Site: brandenburg
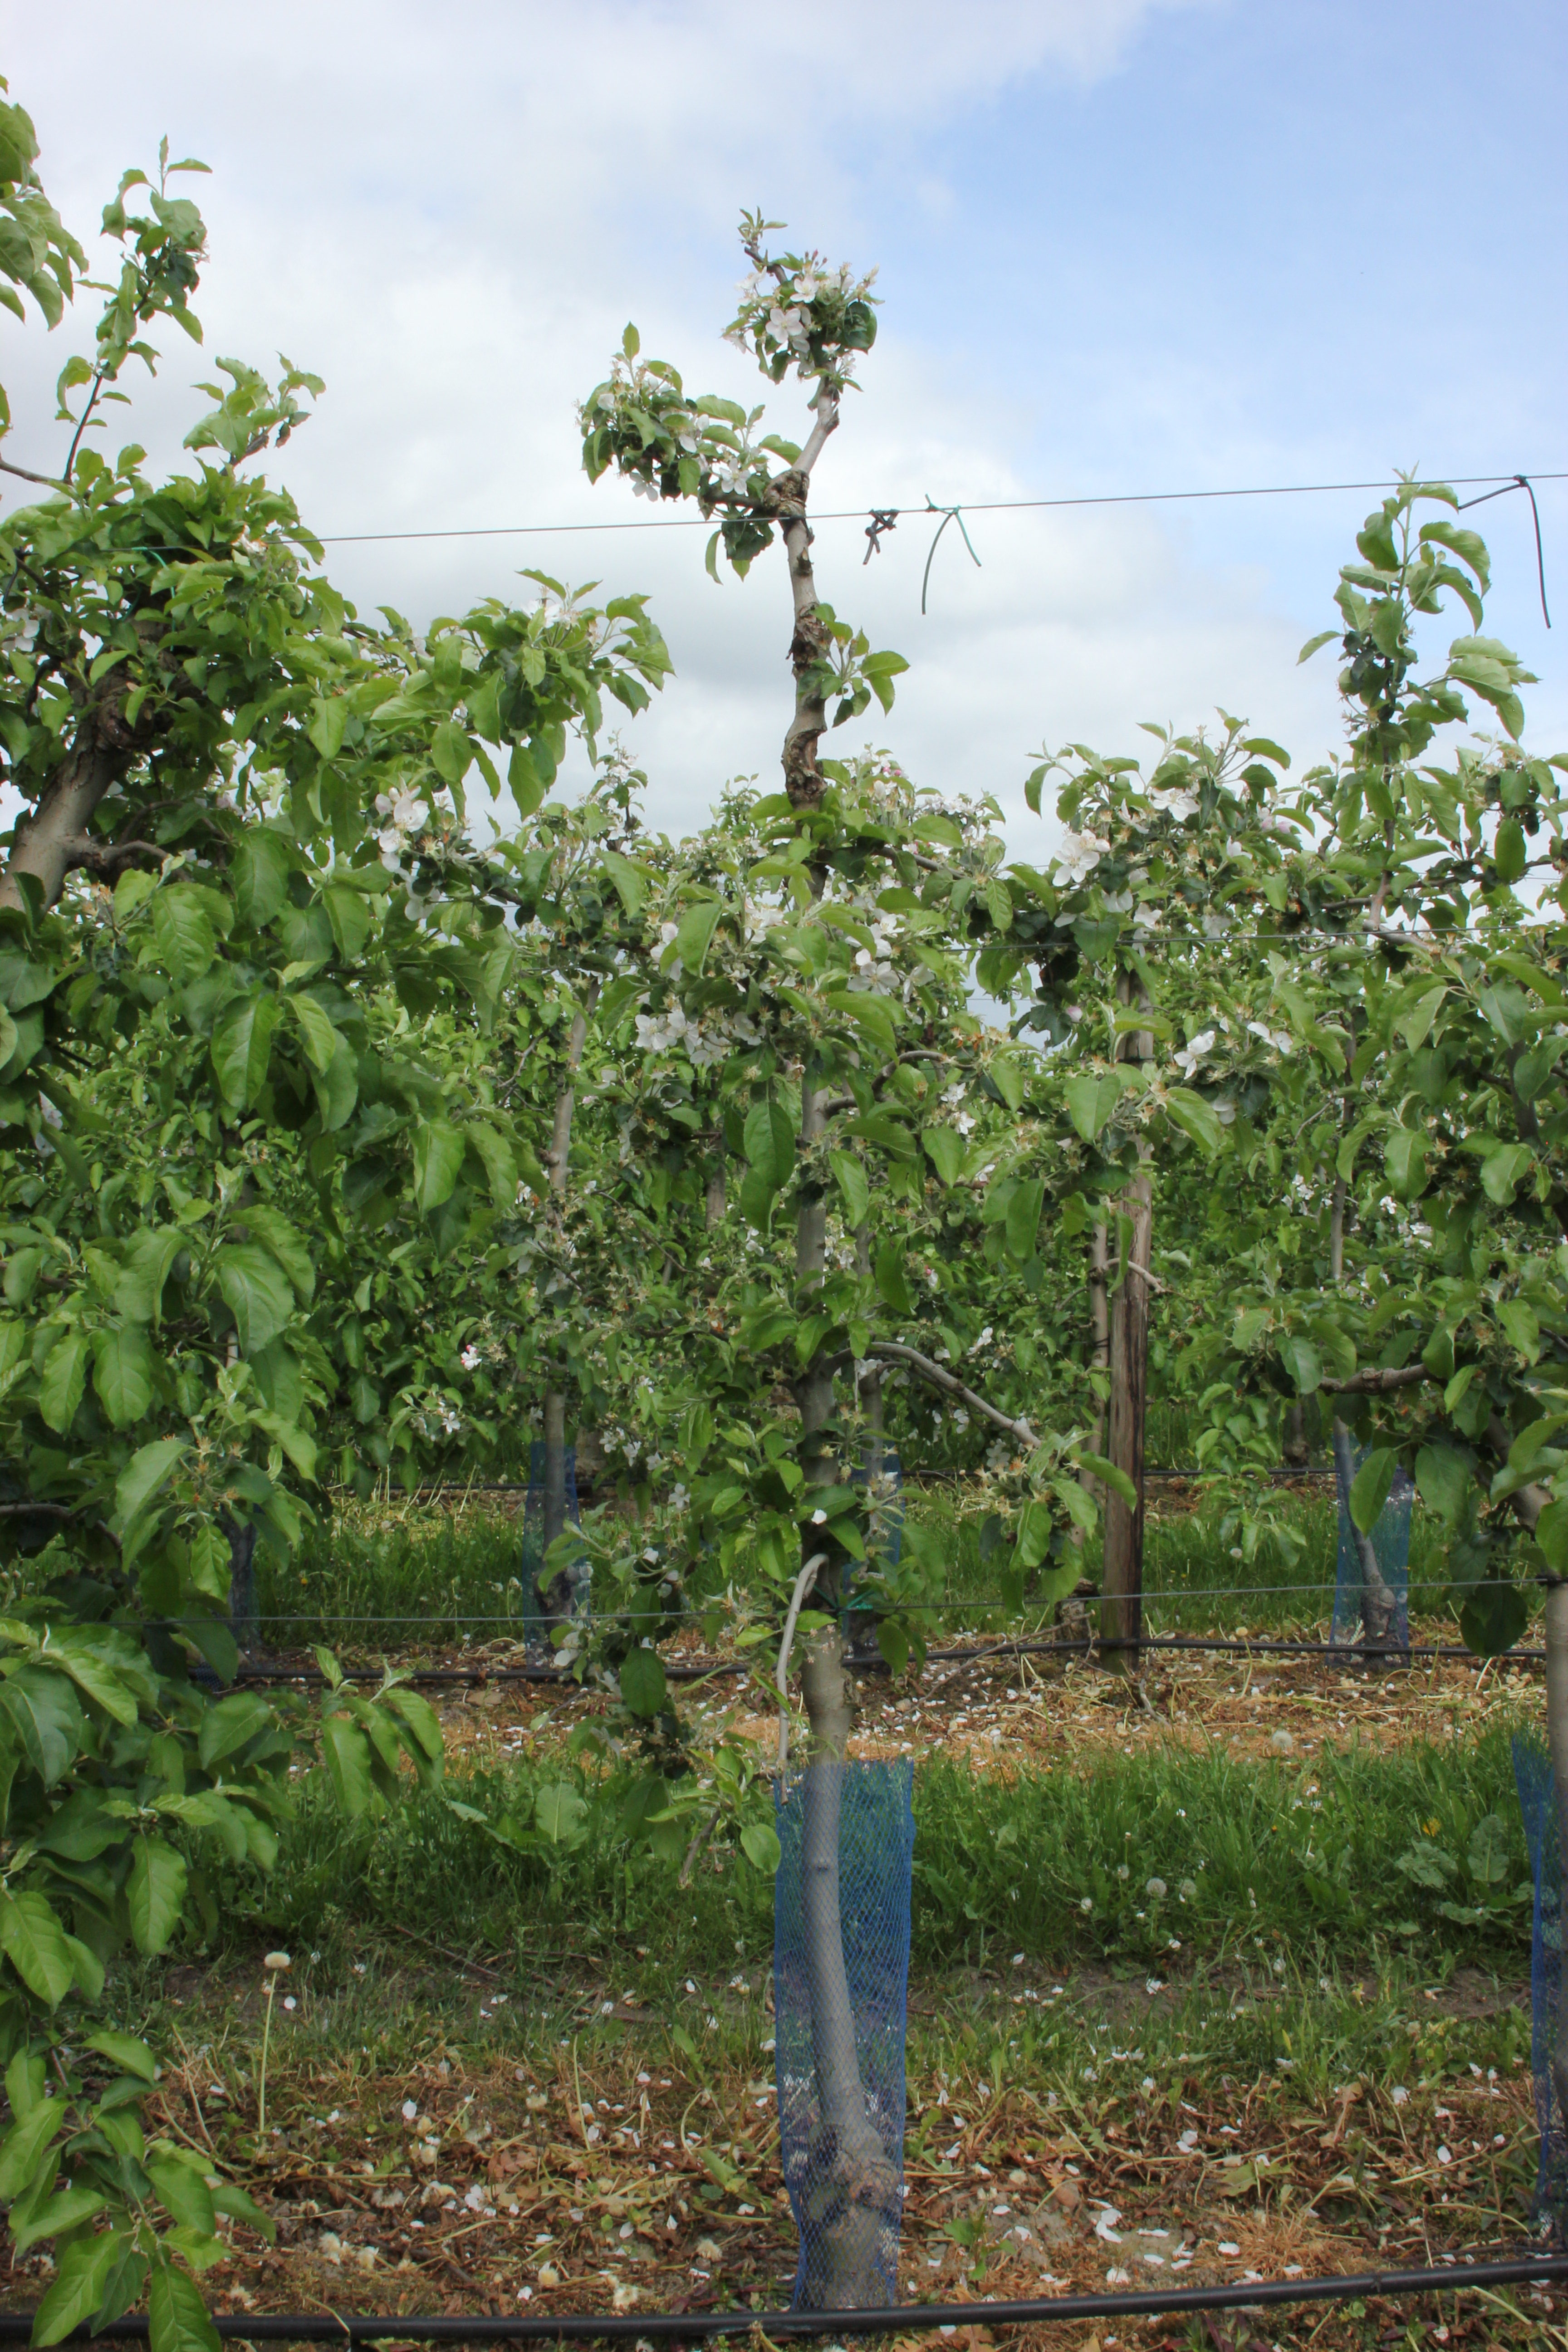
Growth stage (BBCH 67): Flowering